Queen Elizabeth Olympic Park

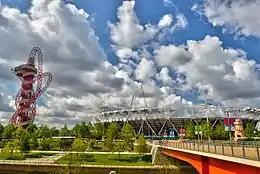
The ArcelorMittal Orbit

The park has been given over to a number of current and planned uses after the London 2012 Summer Olympics finished, such as: